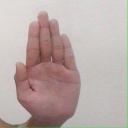
अक्षर: ध